Huntsville Stars

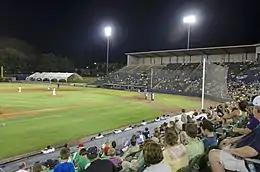
A view from the left field seats of the field and seating bowl at the stadim. Dark green seats stretch from behind first base, behind home plate, to third base.

For the entirety of their 30-year history in Huntsville, the Stars played at Joe W. Davis Stadium. The ballpark, which opened in 1985, had a seating capacity of 10,200 in 2010 and 13 skyboxes.